SM U-106

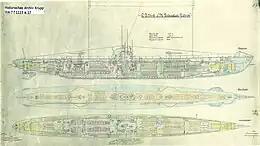
Construction schematic of the German WW I era submarine U-106

SM "U-106" was one of the 329 submarines serving in the Imperial German Navy in World War I. "U-106" was commissioned on 28 July 1917, under the command of "Kapitänleutnant" Hans Hufnagel, and participated in one wartime patrol starting on 2 September 1917. On 18 September 1917, during the First Battle of the Atlantic, "U-106" was credited with the sinking of , an Acasta class destroyer, and damaging "City of Lincoln", a steamer, in the Western Approaches. She was lost off Terschelling after striking a mine on 7 October 1917.